Moffat Hills

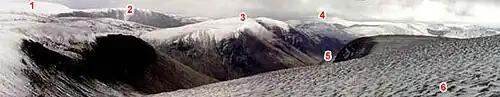
Moffat hills from Hartfell ----- 1 White Coomb -- 2 Carrifran Gans -- 3 Saddle Yoke -- 4 Ettrick Pen (Ettrick hills) -- 5 Glen of the Blackhope Burn -- 6 Hartfell

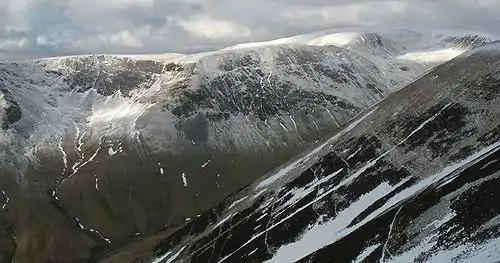
From the top of Saddle Yoke looking WNW across the face of Under Saddle Yoke and over Blackhope Glen to Falcon Craig (in the middle of the picture) with Hartfell near the right edge.

The Blackhope Burn joins Moffat Water close to a farm called Capplegill (OS. Ref. NT147098) on the A708. Just to the north east of Capplegill (roughly 150 metres) there is room for a car or two to park by Blackshope house. The classic walk from here is to head north from where you are parked passing through a field where there are usually Belted Galloways to be seen, and up onto Saddle Yoke which as the name implies has two tops with a short saddle between them. These tops are Saddle Yoke (just over 630 metres high ) and Under Saddle Yoke (745 metres.